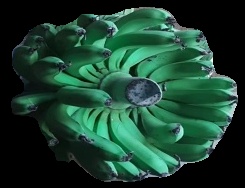
Variety: pachbale
Grade: grade1